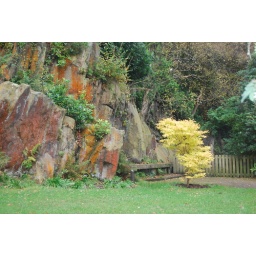
Lots of pretty fall colors in the rocks and on the trees